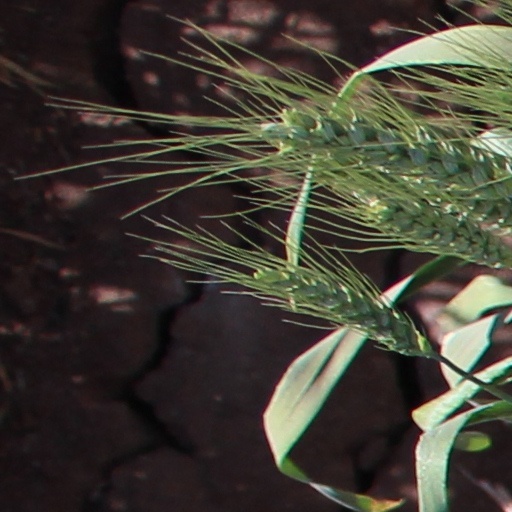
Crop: wheat